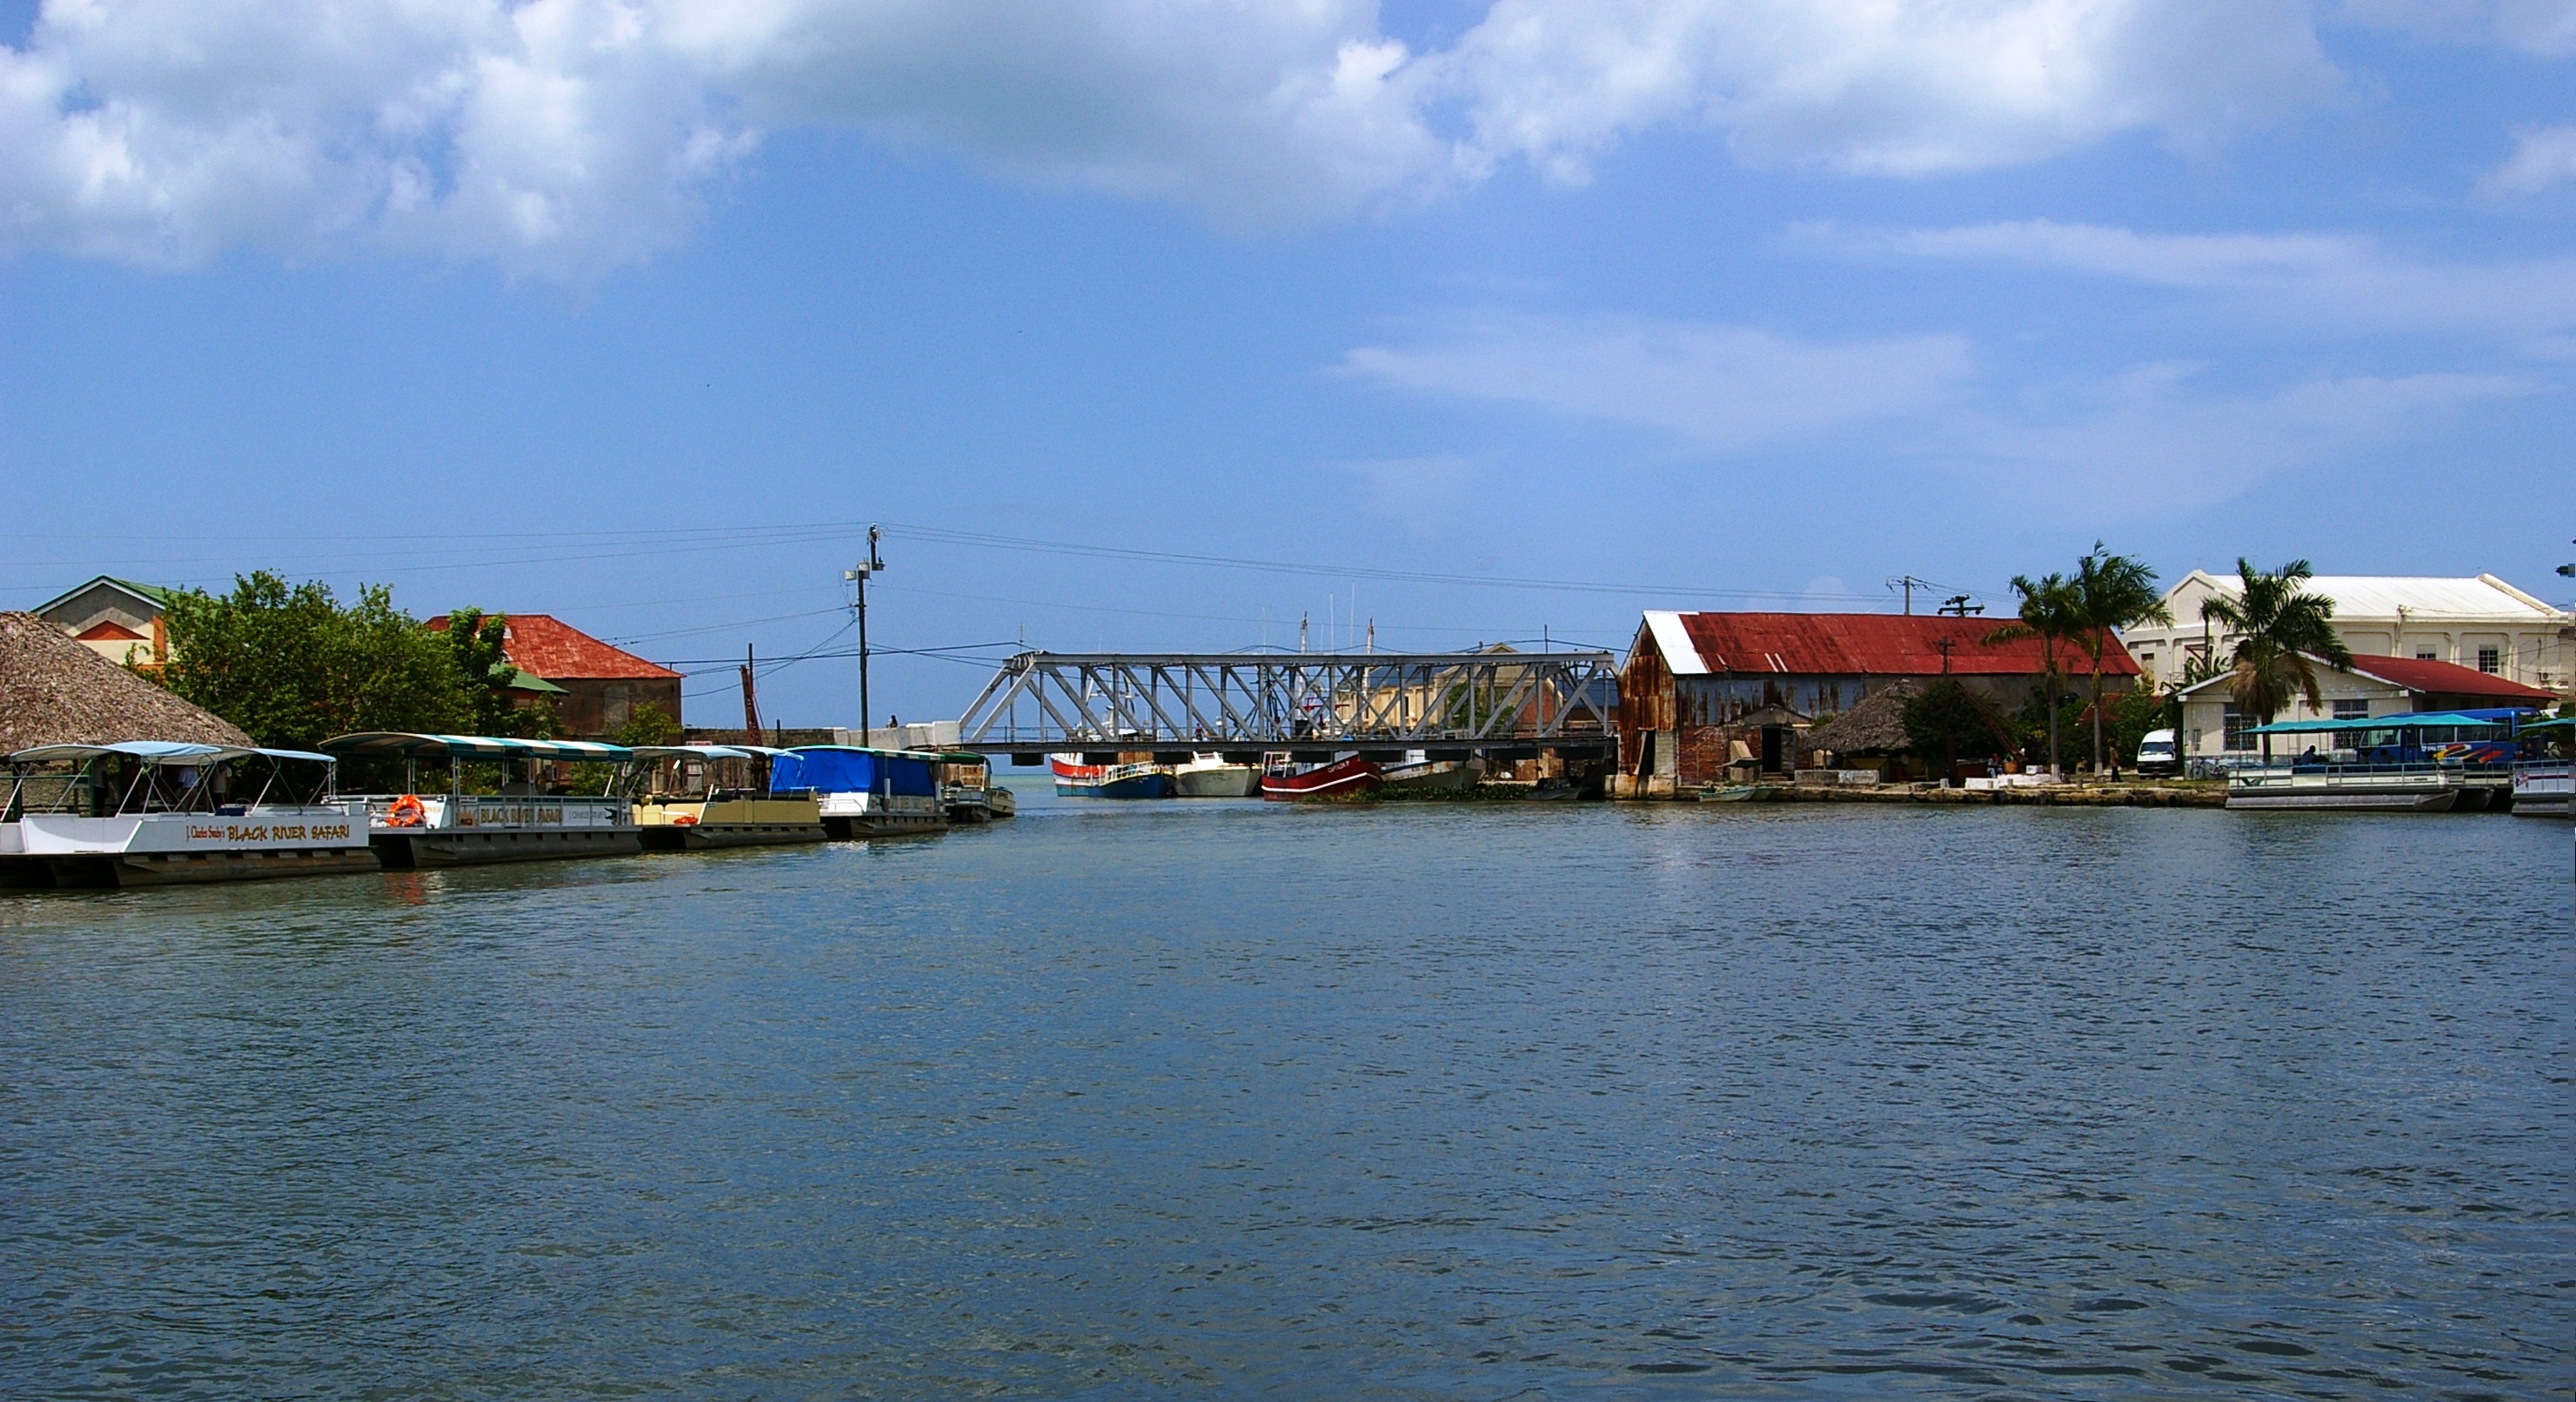
sea, coast, water, nature, dock, architecture, boat, town, river, vacation, vehicle, bay, harbor, marina, port, waterway, ferry, boating, jamaica, beautiful, passenger ship, black river, black river safari